Pennsylvania Route 772

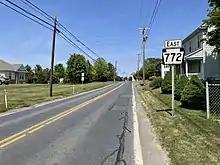
PA 772 eastbound in Rapho Township

PA 772 begins at an intersection with PA 441 north of the borough of Marietta in East Donegal Township, Lancaster County, where Waterford Avenue continues south into Marietta. From here, the route heads northeast on two-lane undivided Anderson Ferry Road, passing through agricultural areas with some trees and homes. The road crosses Donegal Creek and continues through rural land before it heads into residential areas and passes to the east of Donegal Heights and to the west of Donegal High School. PA 772 heads into the borough of Mount Joy and becomes Marietta Avenue, running past multiple homes and turning to the east-northeast. The route passes over Amtrak's Keystone Corridor railroad line east of Mount Joy station before it comes to an intersection with PA 230. At this point, PA 772 turns west to form a concurrency with PA 230 on East Main Street, passing through the residential and commercial downtown. The road becomes West Main Street upon crossing Market Street. PA 772 splits from PA 230 by heading northeast on Manheim Street, passing homes before crossing a Norfolk Southern railroad spur at-grade in an industrial area. The road continues through residential areas and forms the border between Mount Joy Township to the northwest and Mount Joy to the southeast before it crosses Little Chiques Creek into Rapho Township. At this point, the route becomes Mt. Joy Road and passes through farmland with some residential and commercial development, briefly gaining a center left-turn lane between the Elmcrest Boulevard and Strickler Road intersections. PA 772 heads east and comes to a diamond interchange with the PA 283 freeway. The road continues northeast through agricultural areas with occasional development, coming to the residential community of Sporting Hill. The route continues into a mix of fields and woods with some homes, curving to the north.